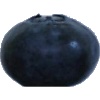
Label: blueberry